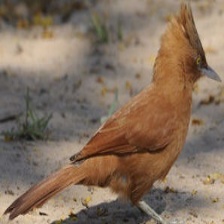
Species: CAATINGA CACHOLOTE
Scientific name: PSEUDOSEISURA CRISTAT